David Shakarian

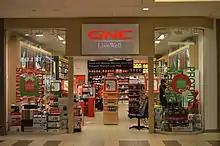
A GNC store

Shakarian turned his family health store into GNC, a chain of stores which sold vitamins and fitness products. He served as its chairman and chief executive officer. By 1984, he operated 1,200 stores in the United States and Canada and made 2,000 health products.